Kleinbettingen railway station

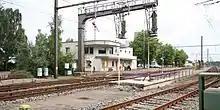
Kleinbettingen station

Kleinbettingen railway station is a railway station serving Kleinbettingen, in the commune of Steinfort, in western Luxembourg. It is operated by Chemins de Fer Luxembourgeois, the state-owned railway company.